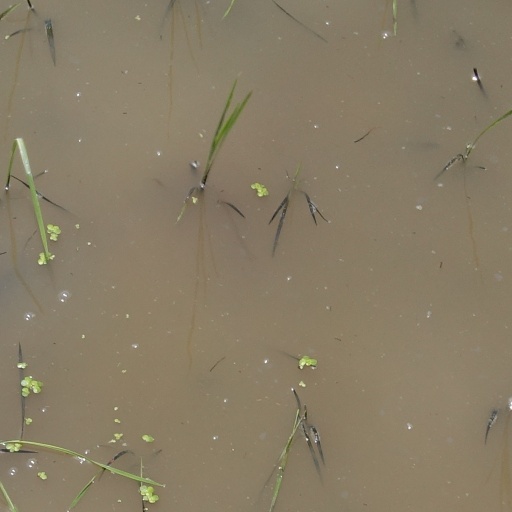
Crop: rice